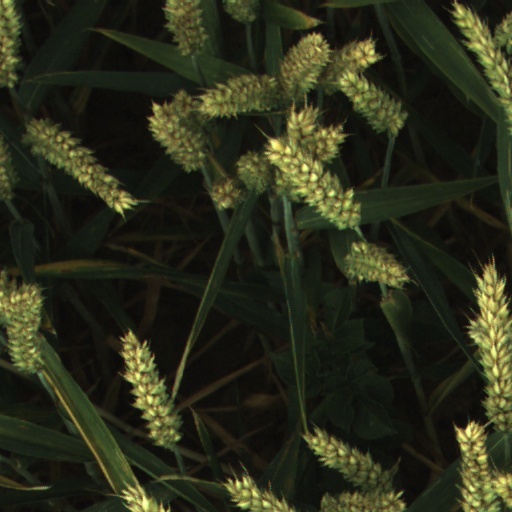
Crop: wheat